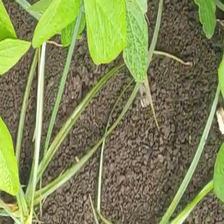
Weed species: Lavhala_(Cyperus_Rotundus)